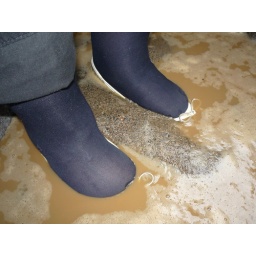
In action in mudy sand and derty water